Silicon

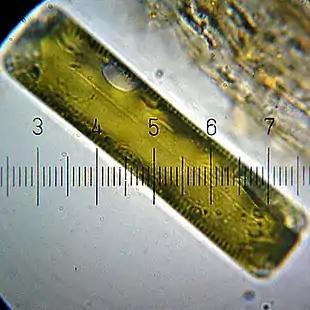
A diatom, enclosed in a silica cell wall

This reaction, known as carbothermal reduction of silicon dioxide, usually is conducted in the presence of scrap iron with low amounts of phosphorus and sulfur, producing ferrosilicon. Ferrosilicon, an iron-silicon alloy that contains varying ratios of elemental silicon and iron, accounts for about 80% of the world's production of elemental silicon, with China, the leading supplier of elemental silicon, providing 4.6 million tonnes (or two-thirds of world output) of silicon, most of it in the form of ferrosilicon. It is followed by Russia (610,000 t), Norway (330,000 t), Brazil (240,000 t), and the United States (170,000 t). Ferrosilicon is primarily used by the iron and steel industry (see below) with primary use as alloying addition in iron or steel and for de-oxidation of steel in integrated steel plants.